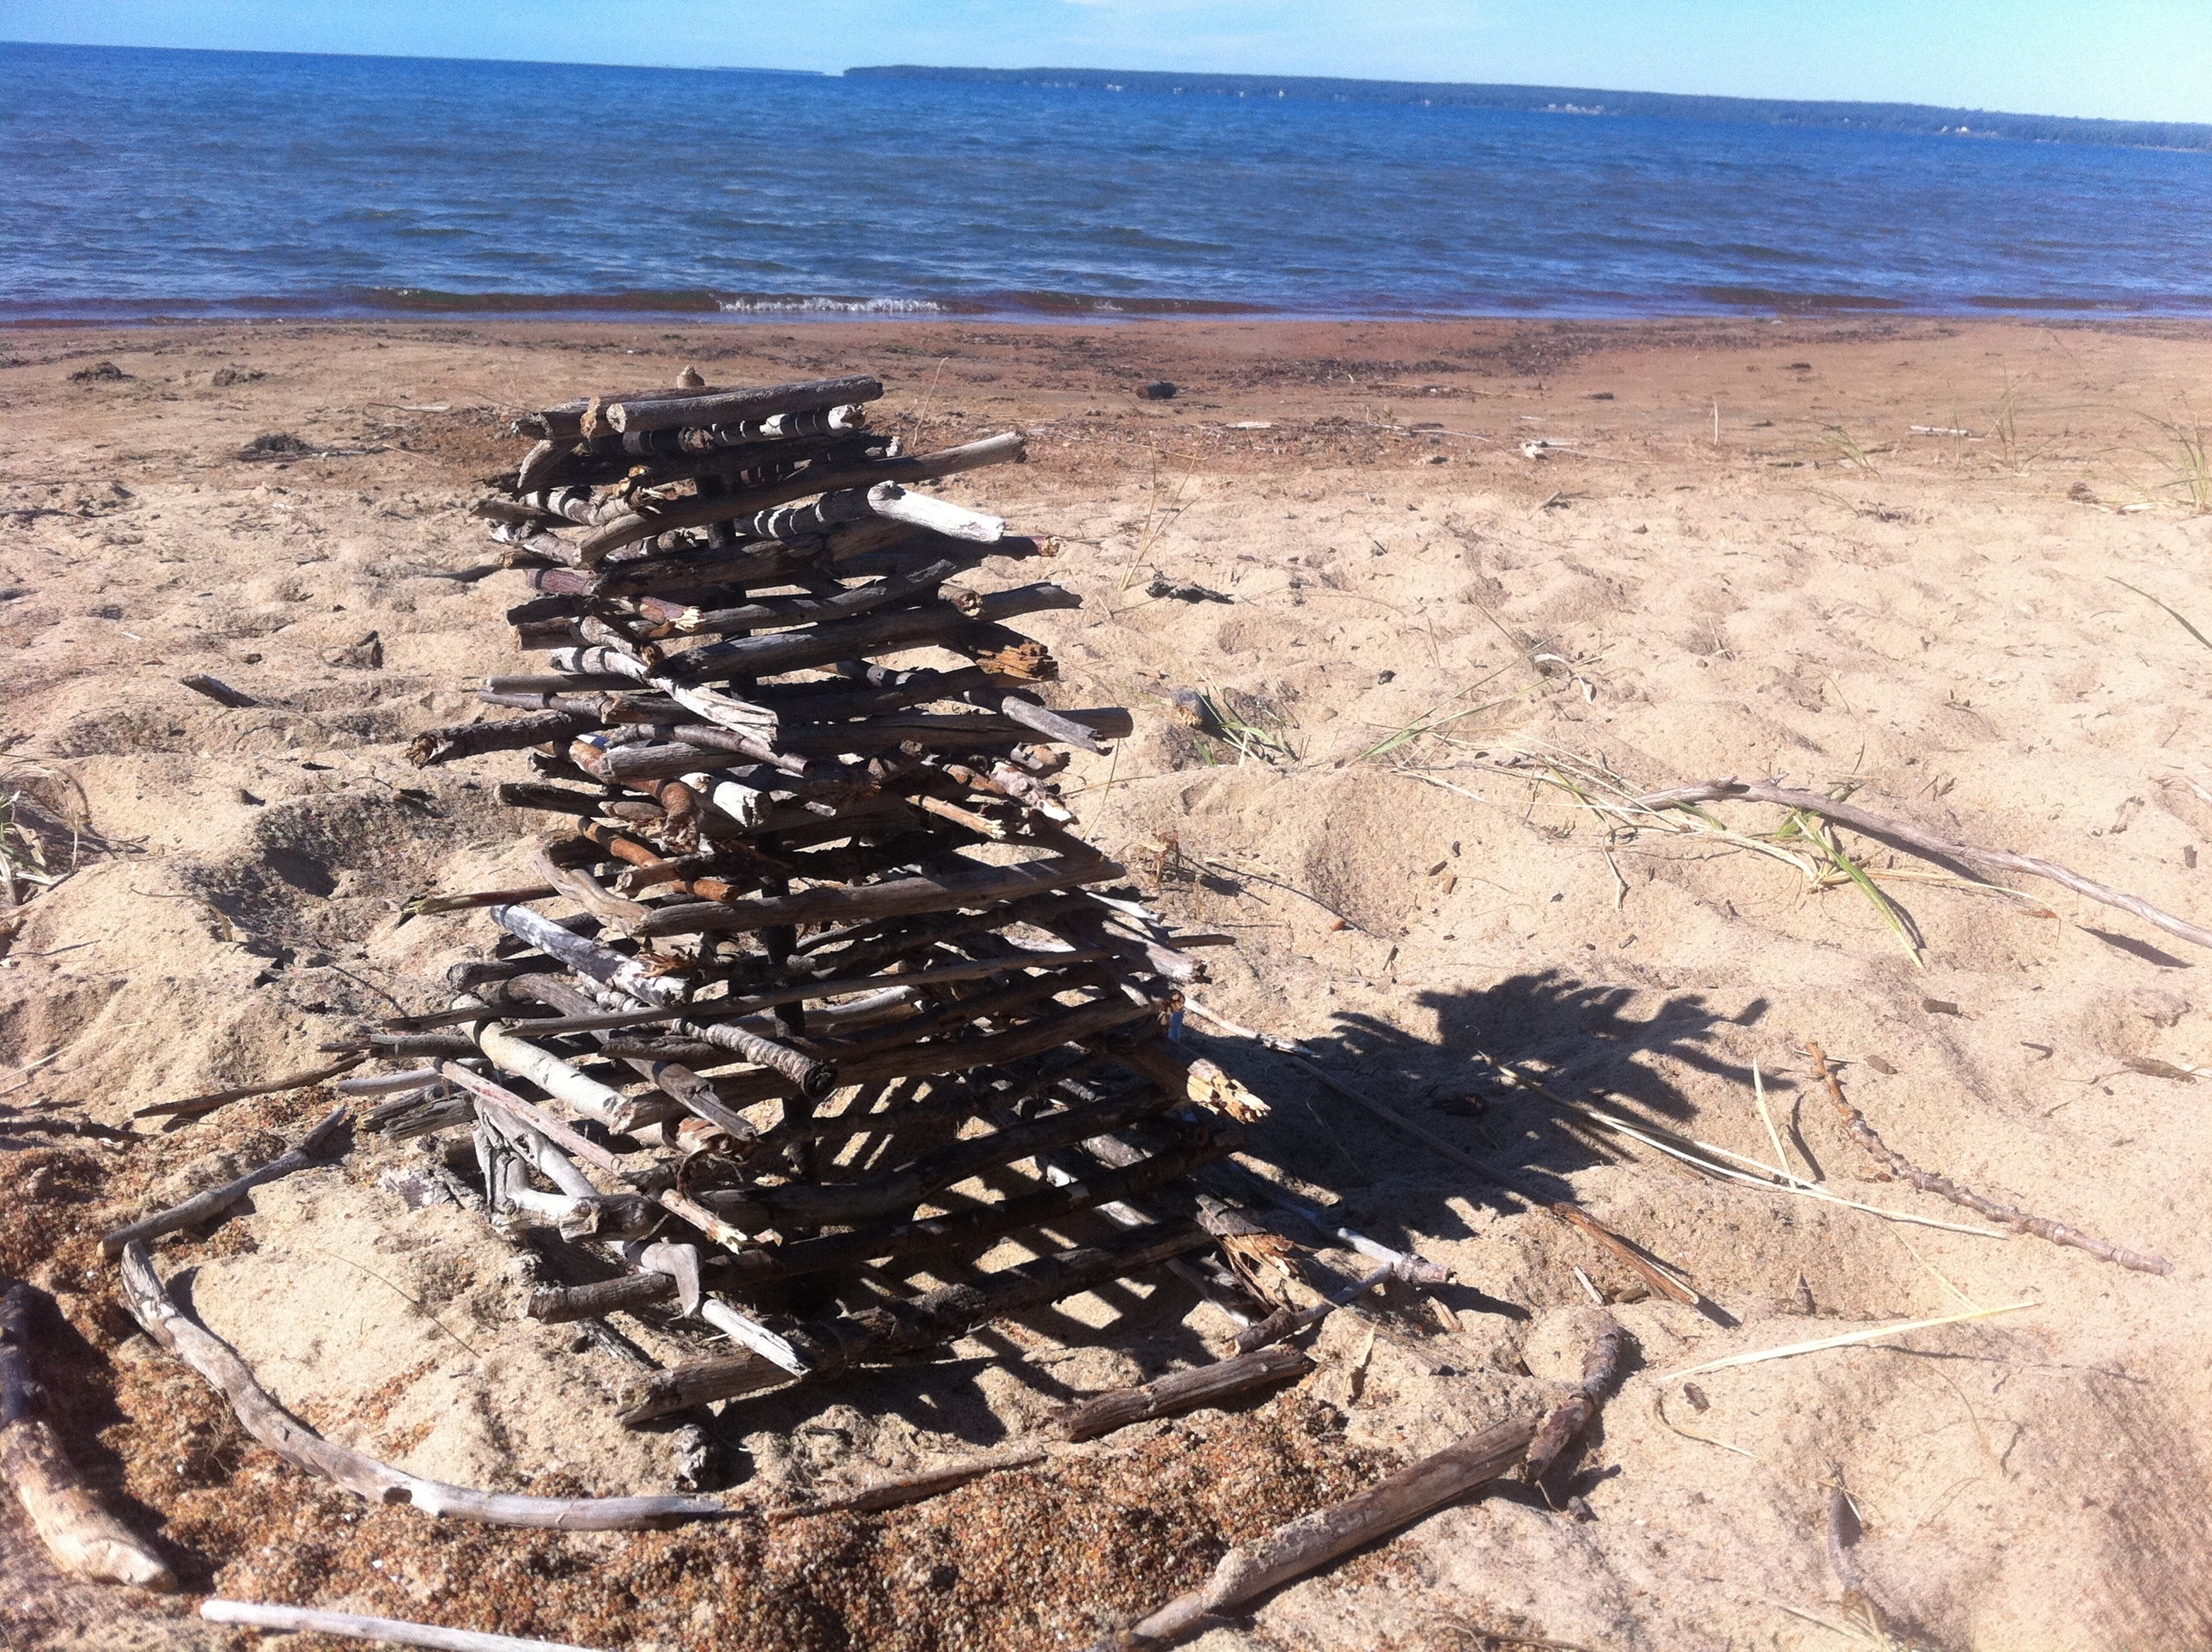
beach, sea, coast, sand, rock, shore, soil, terrain, material, geology, odyssey, cape, natural environment